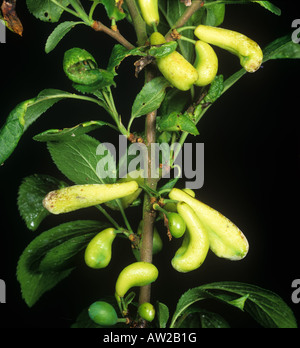
Plant: Plum
Disease: plum pocket disease